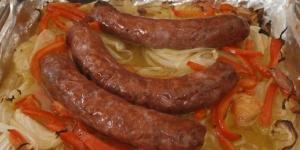
longaniza al horno con cebolla y pimiento rojo